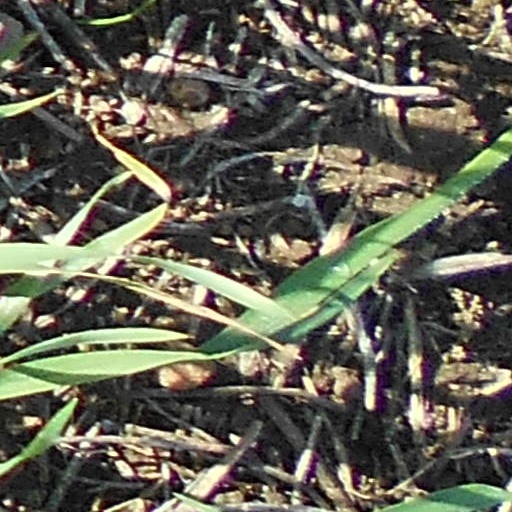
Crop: wheat